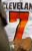
Number: 7